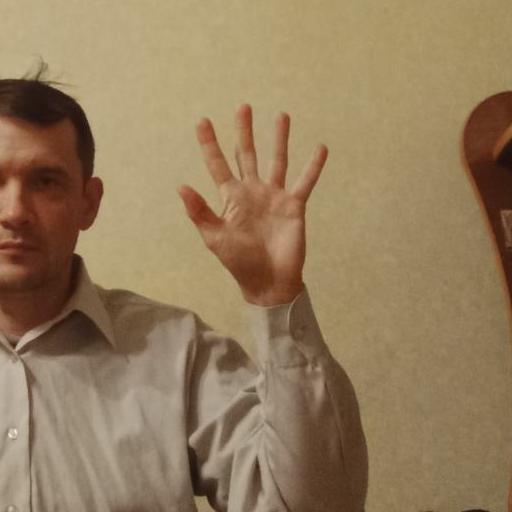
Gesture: palm